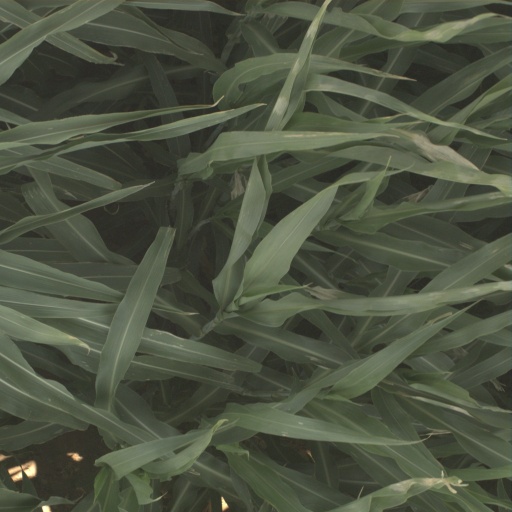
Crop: sorghum